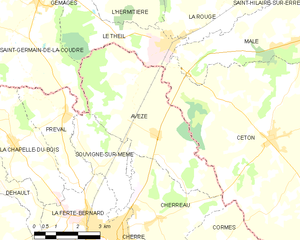
Carte des communes françaises